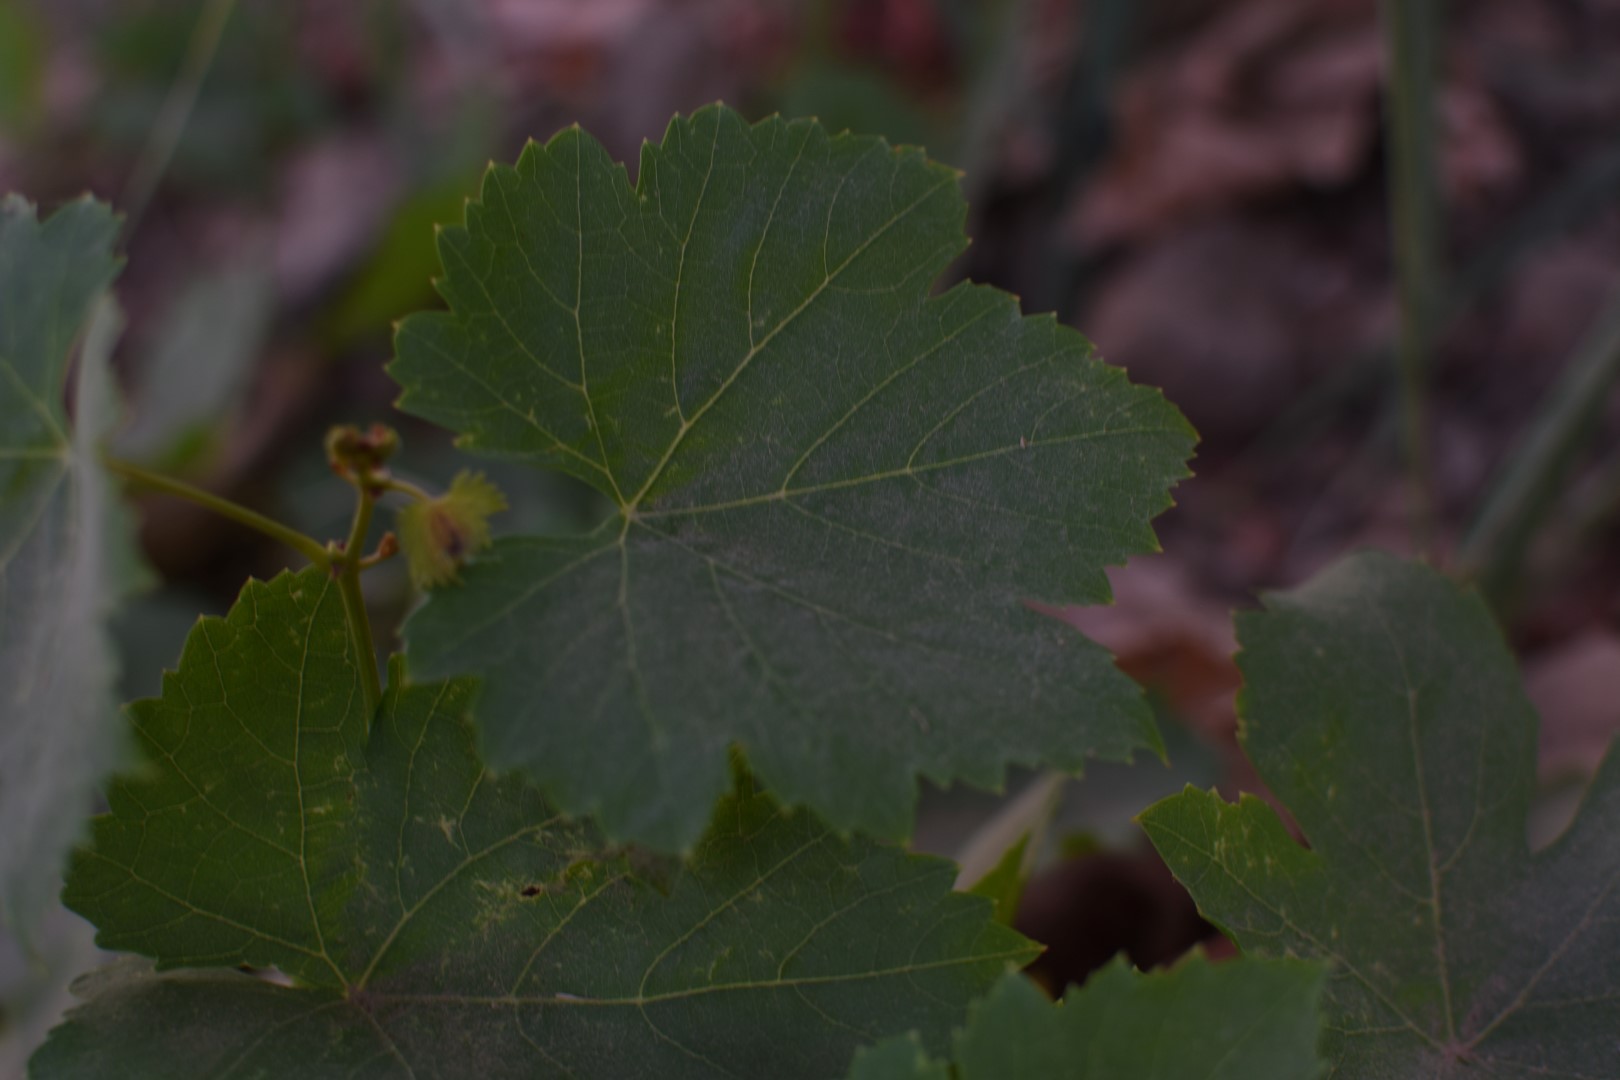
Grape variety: Thompson Seedless